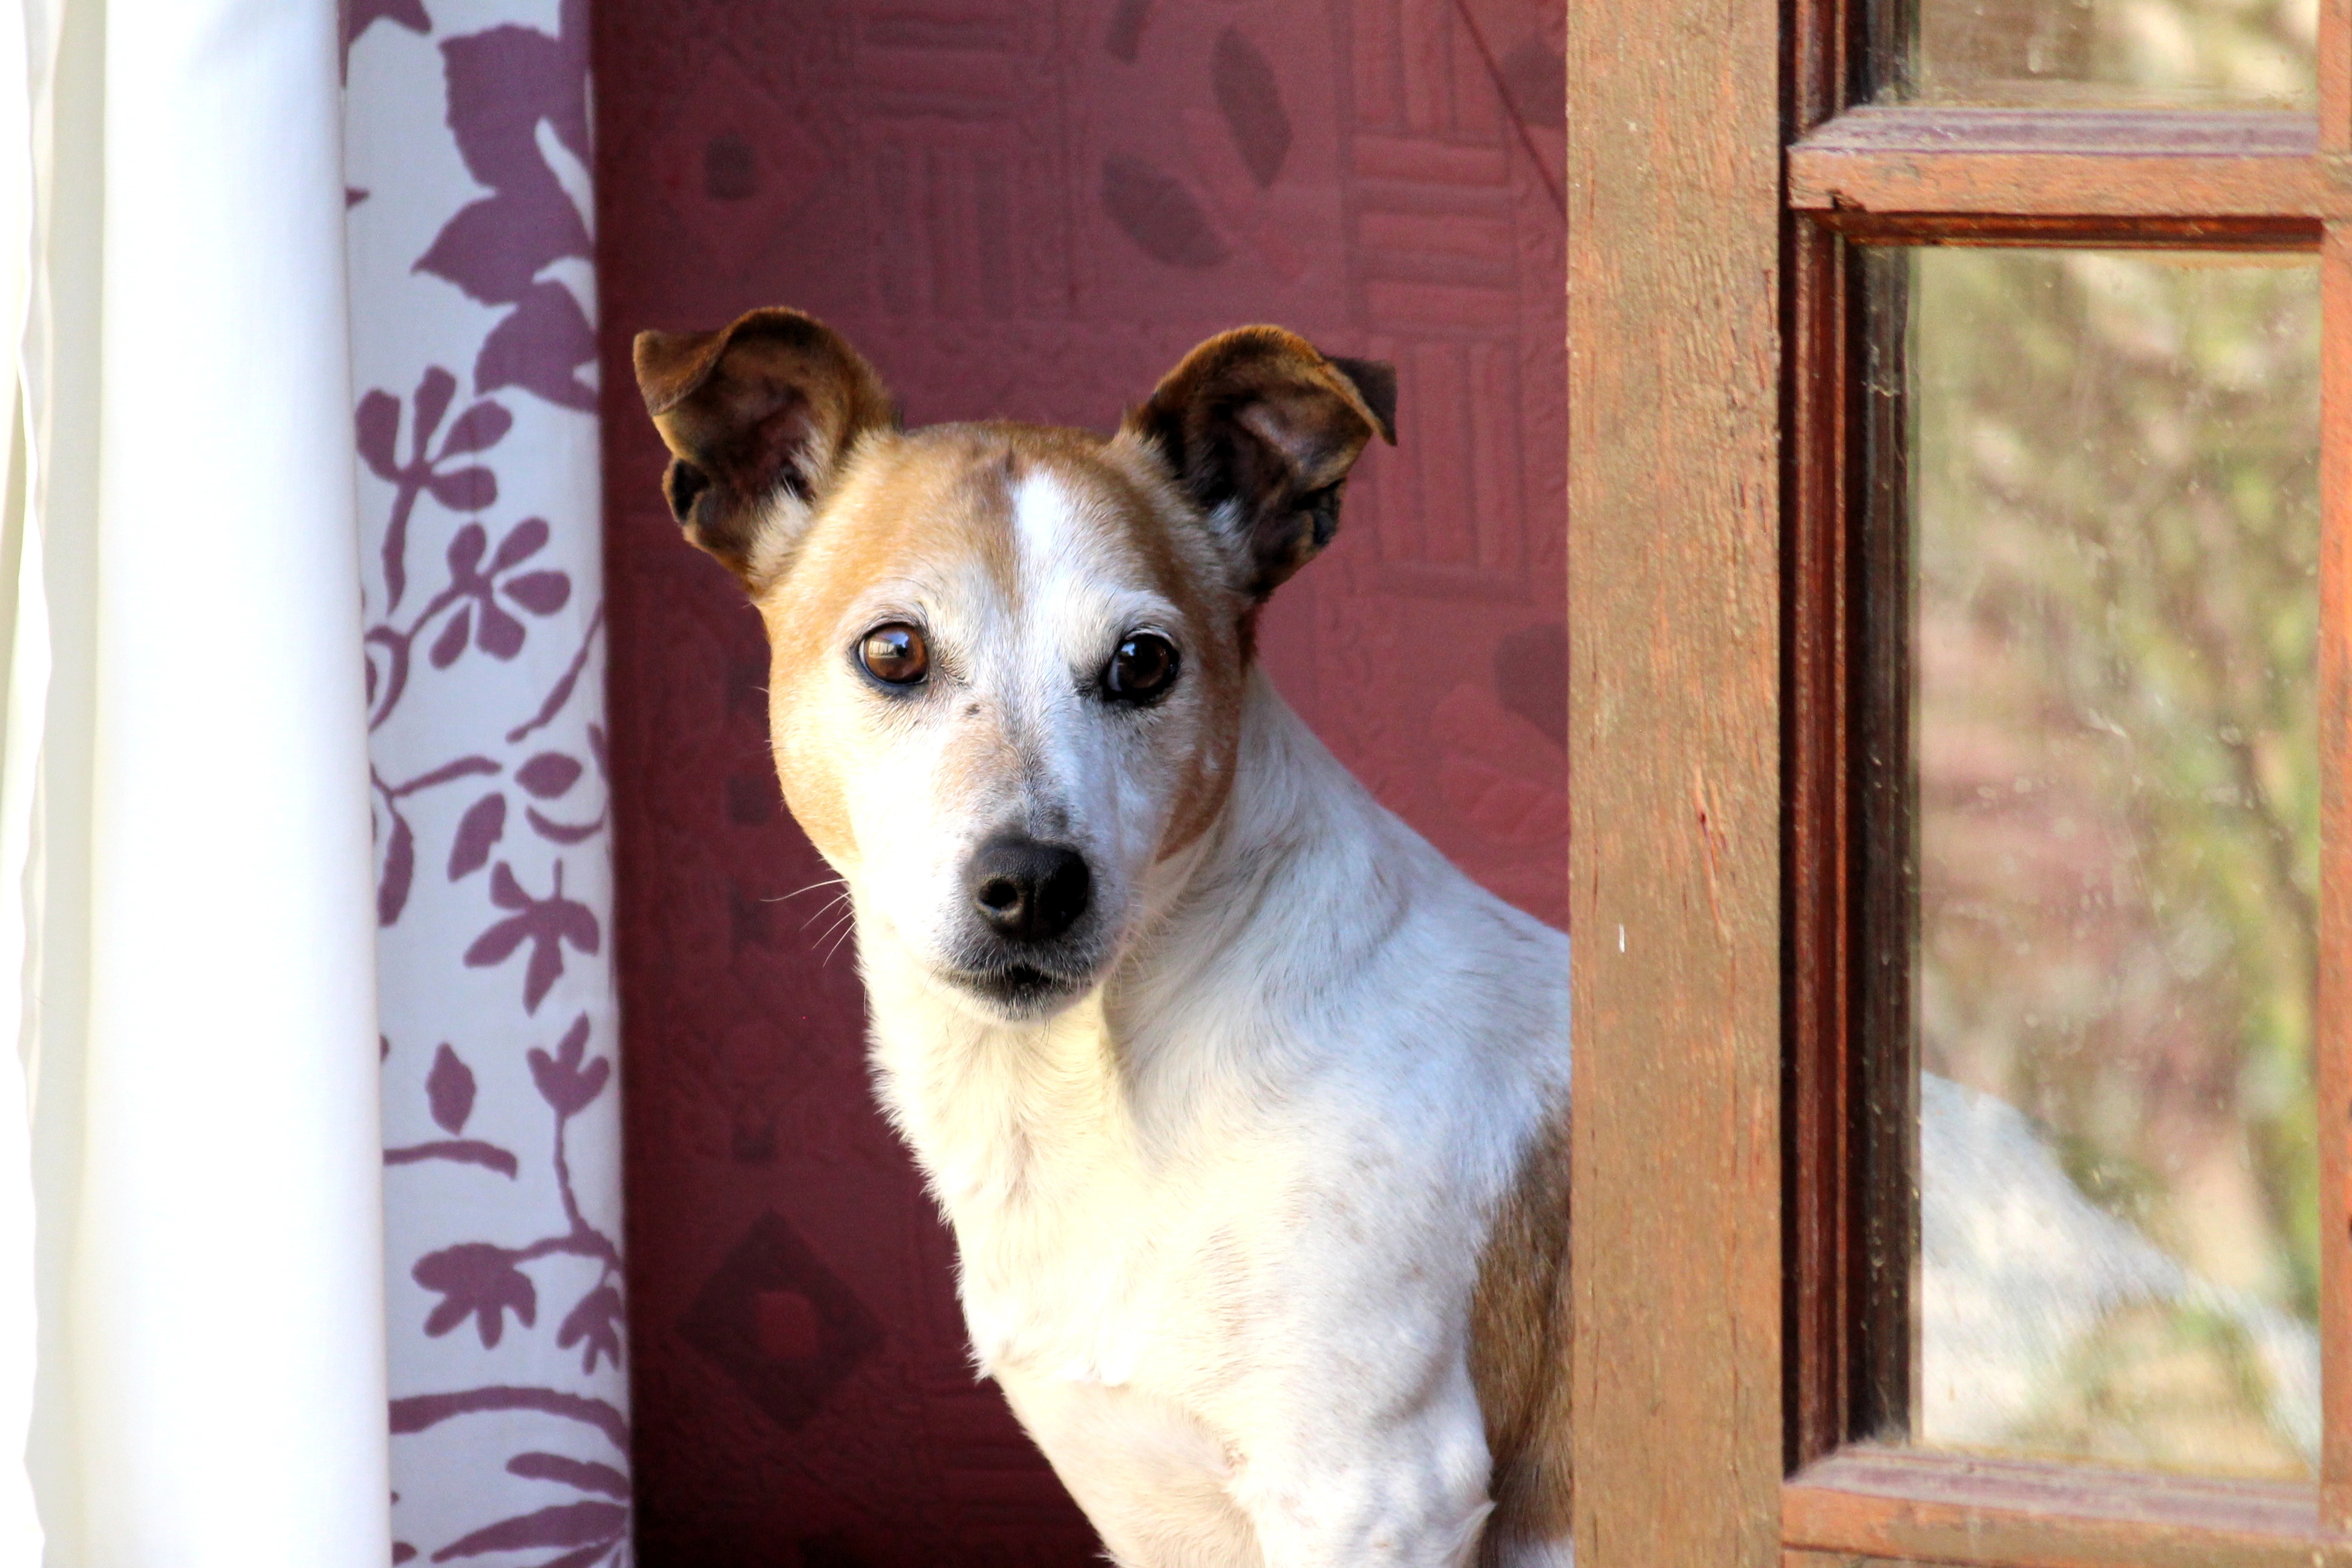
puppy, dog, animal, alone, pet, fur, brown, mammal, sit, hunting dog, race, face, snout, head, vertebrate, wait, attention, input, terrier, animal portrait, purebred dog, go walkies, dog portrait, jack russel, small dog, animal shelter, street dog, dog like mammal, dog crossbreeds, awaiting herrchen